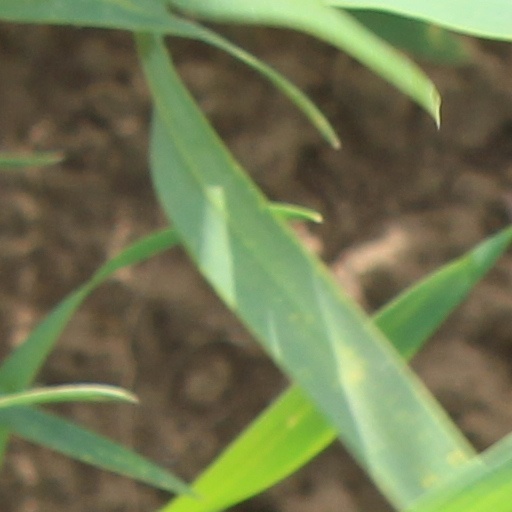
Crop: wheat